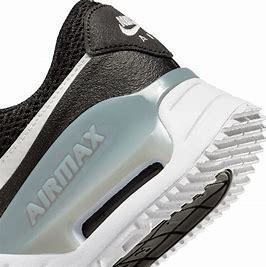
Brand: Nike
Model: Air Max Systm